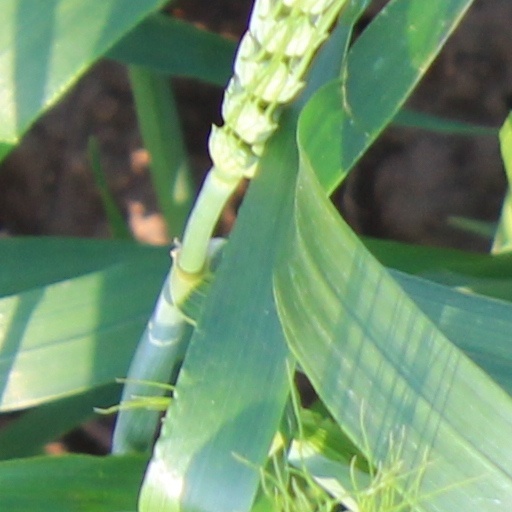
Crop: wheat